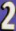
Number: 2